HMS Andromache (1781)

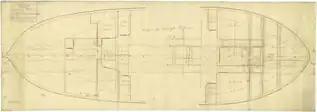
Lower deck plan of "Andromache"

HMS Andromache was a 32-gun fifth-rate frigate of the Royal Navy. She was launched in 1781 and served for 29 years until she was broken up in 1811.